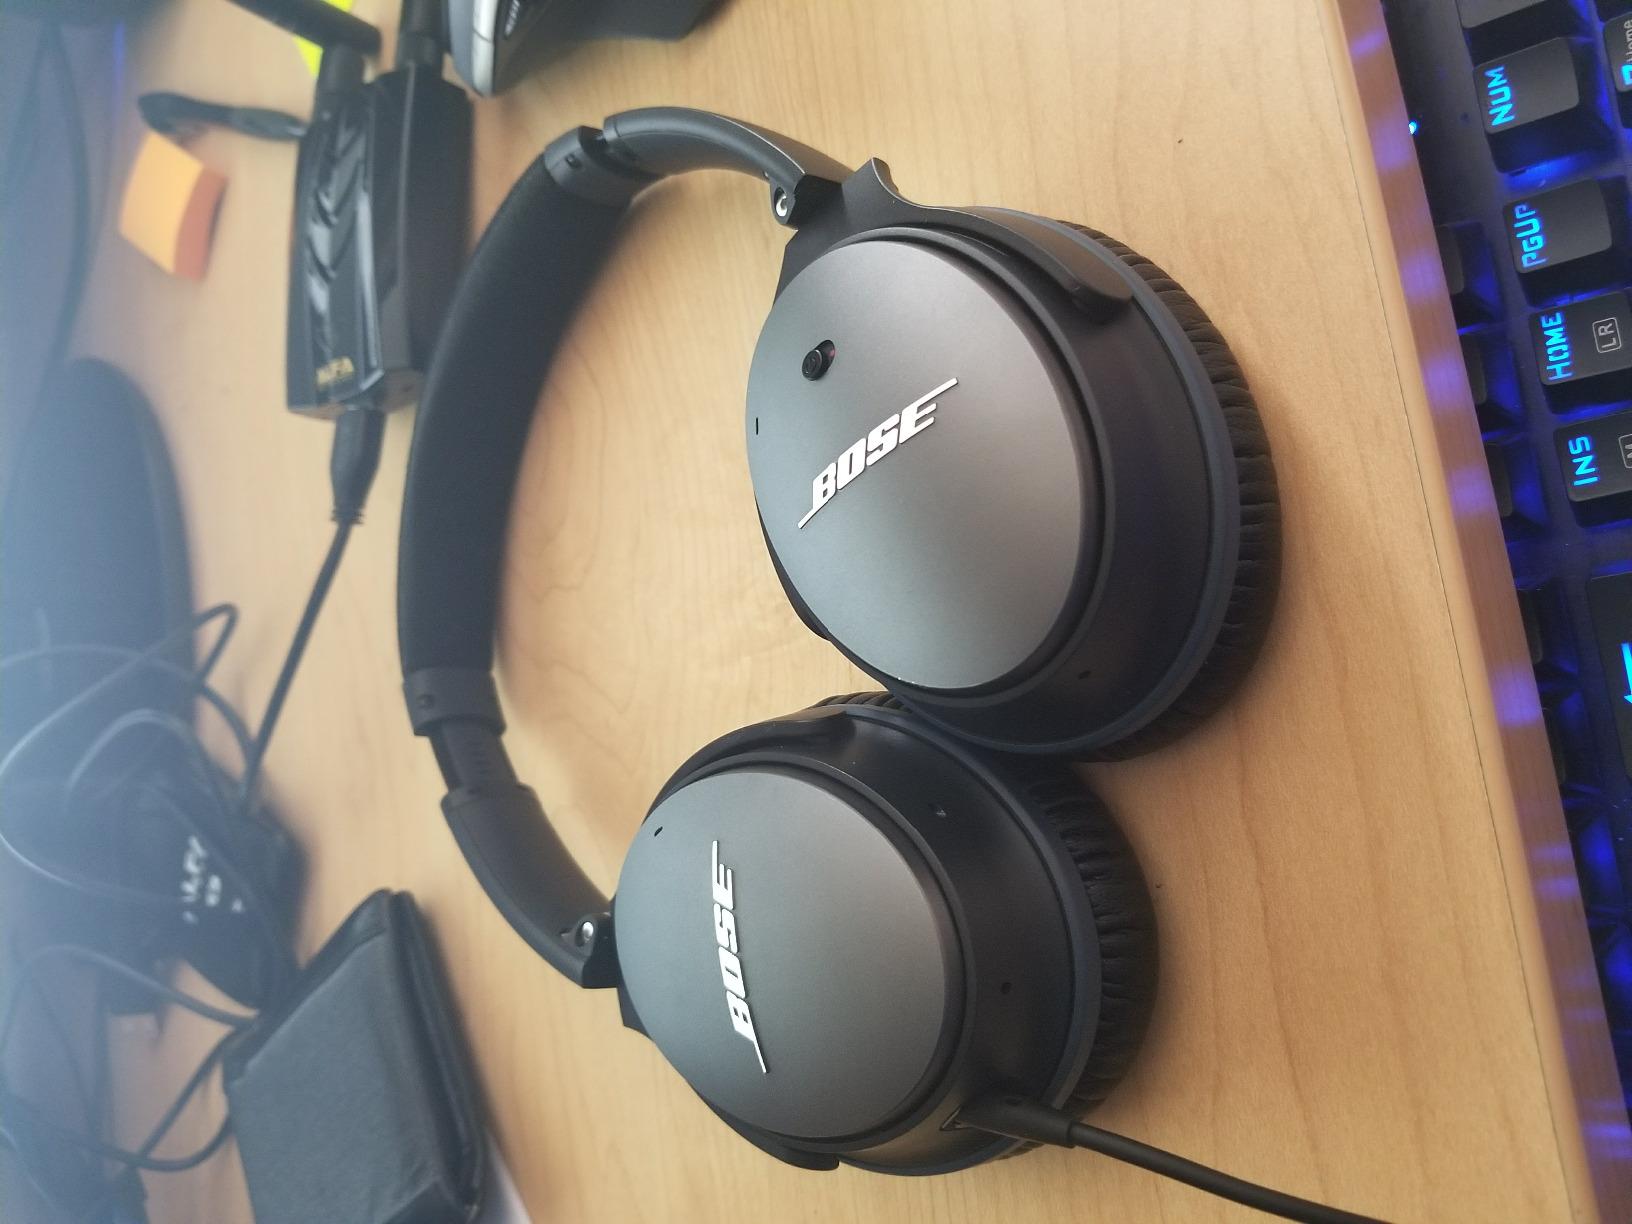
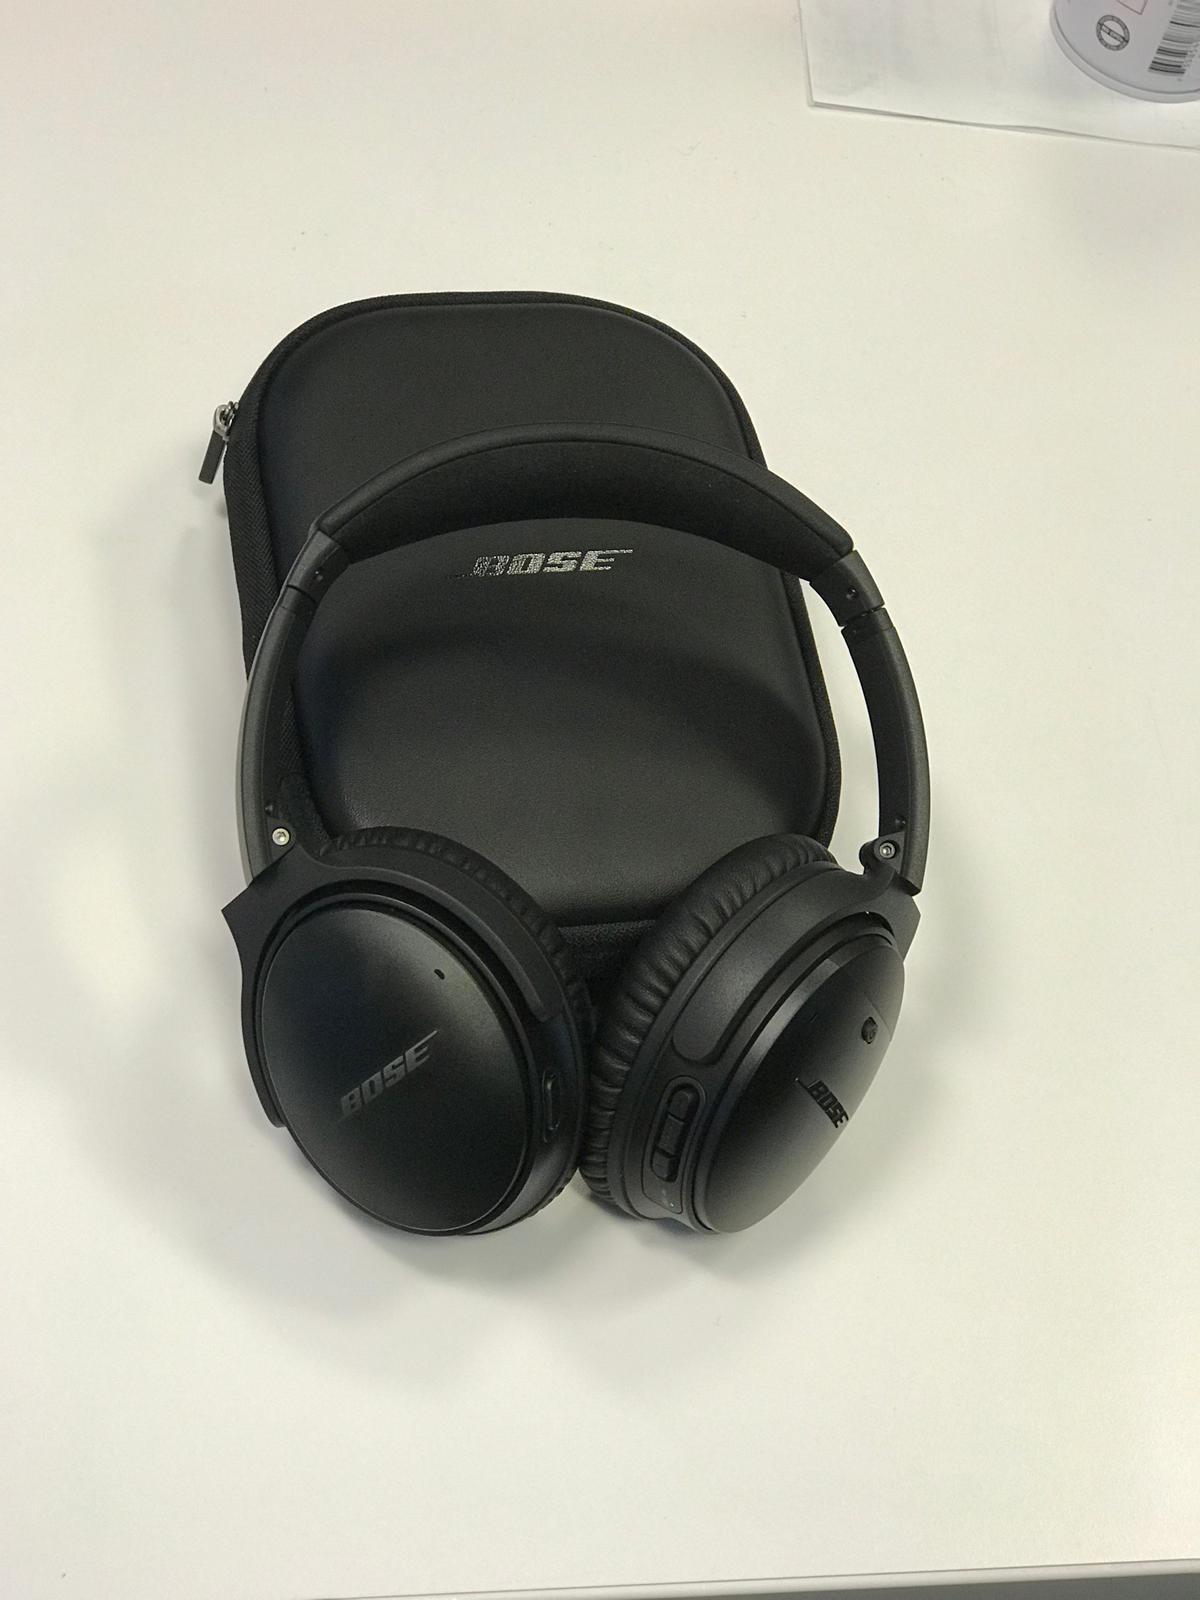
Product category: headphones
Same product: no